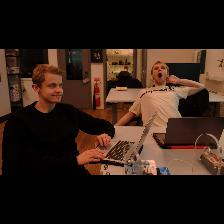
Label: Human